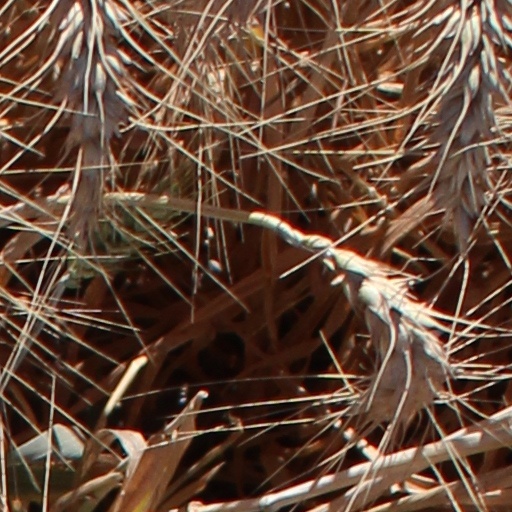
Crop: wheat